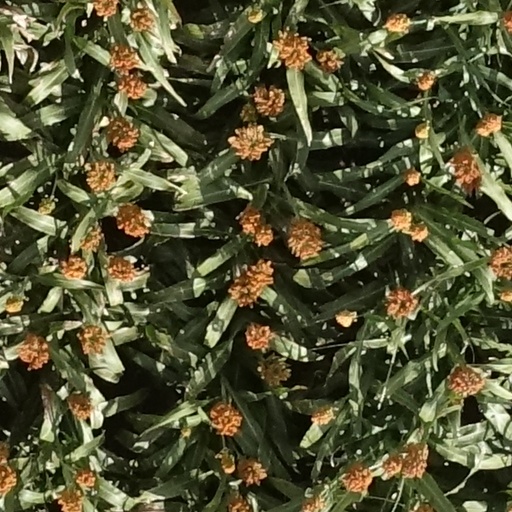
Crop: sorghum